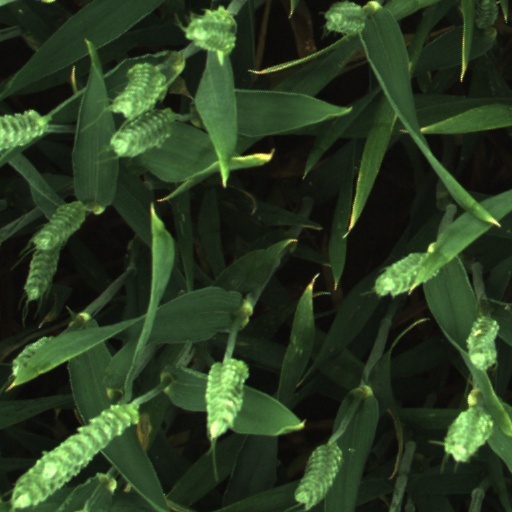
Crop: wheat